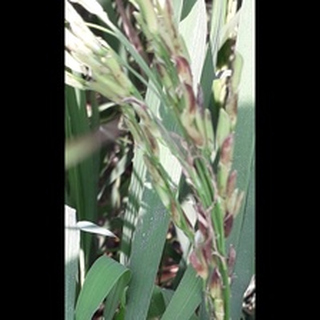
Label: diseased_rice